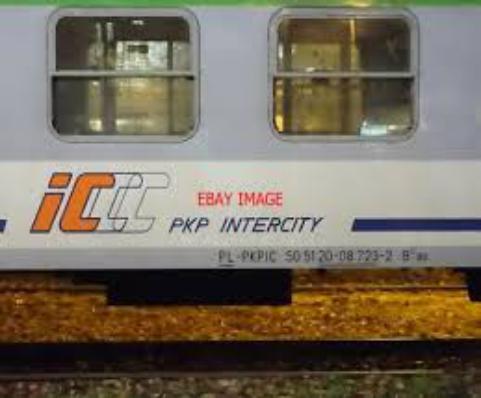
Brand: intercity
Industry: Transportation